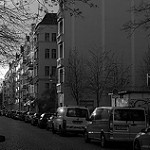
Label: B & W